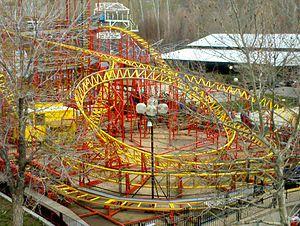
Adventure Island
Lagoon est un parc d'attractions situé à Farmington, dans l'Utah, aux États-Unis, à 27 km au nord de Salt Lake City. Le parc est encore aujourd'hui dirigé par une famille.